Ferenc Schnetzer

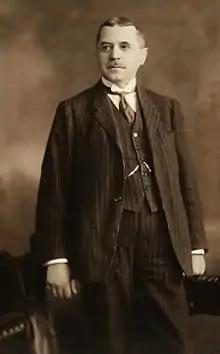
Ferenc Schnetzer in 1917

Ferenc Schnetzer (26 October 1867 – 3 April 1944) was a Hungarian military officer and politician, who served as Minister of Defence in 1919, during the Romanian occupation of Hungary. He took part in the Friedrich's coup against cabinet of Gyula Peidl.